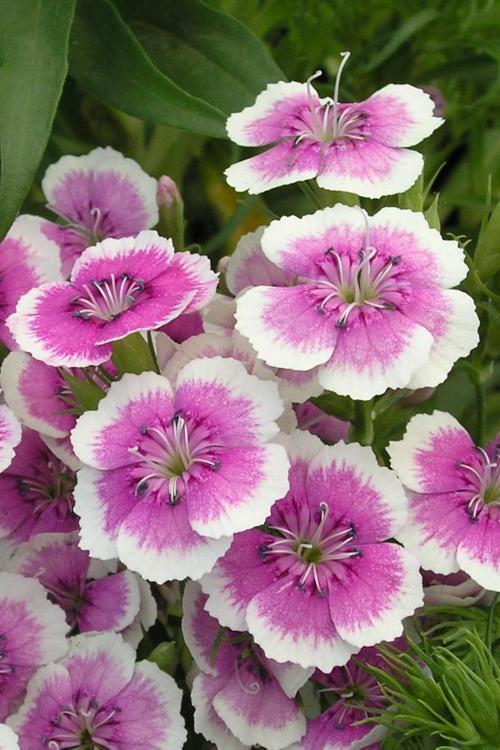
Label: sweet william